North Korea–United States relations

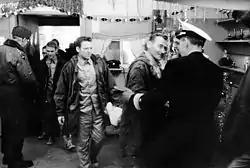
Release of USS Pueblo crew on December 23, 1968

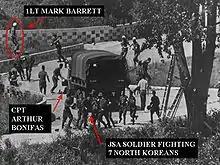
Axe murder incident on August 18, 1976

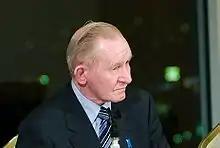
Sergeant Charles Jenkins in 2007

In the early 1960s, several American soldiers defected to North Korea. Only one defector, Charles Jenkins, returned to the U.S. and faced a U.S. military court, pleading guilty to charges of desertion and aiding the enemy. Jerry Parrish, Larry Abshier and James Dresnok died of natural causes in North Korea.